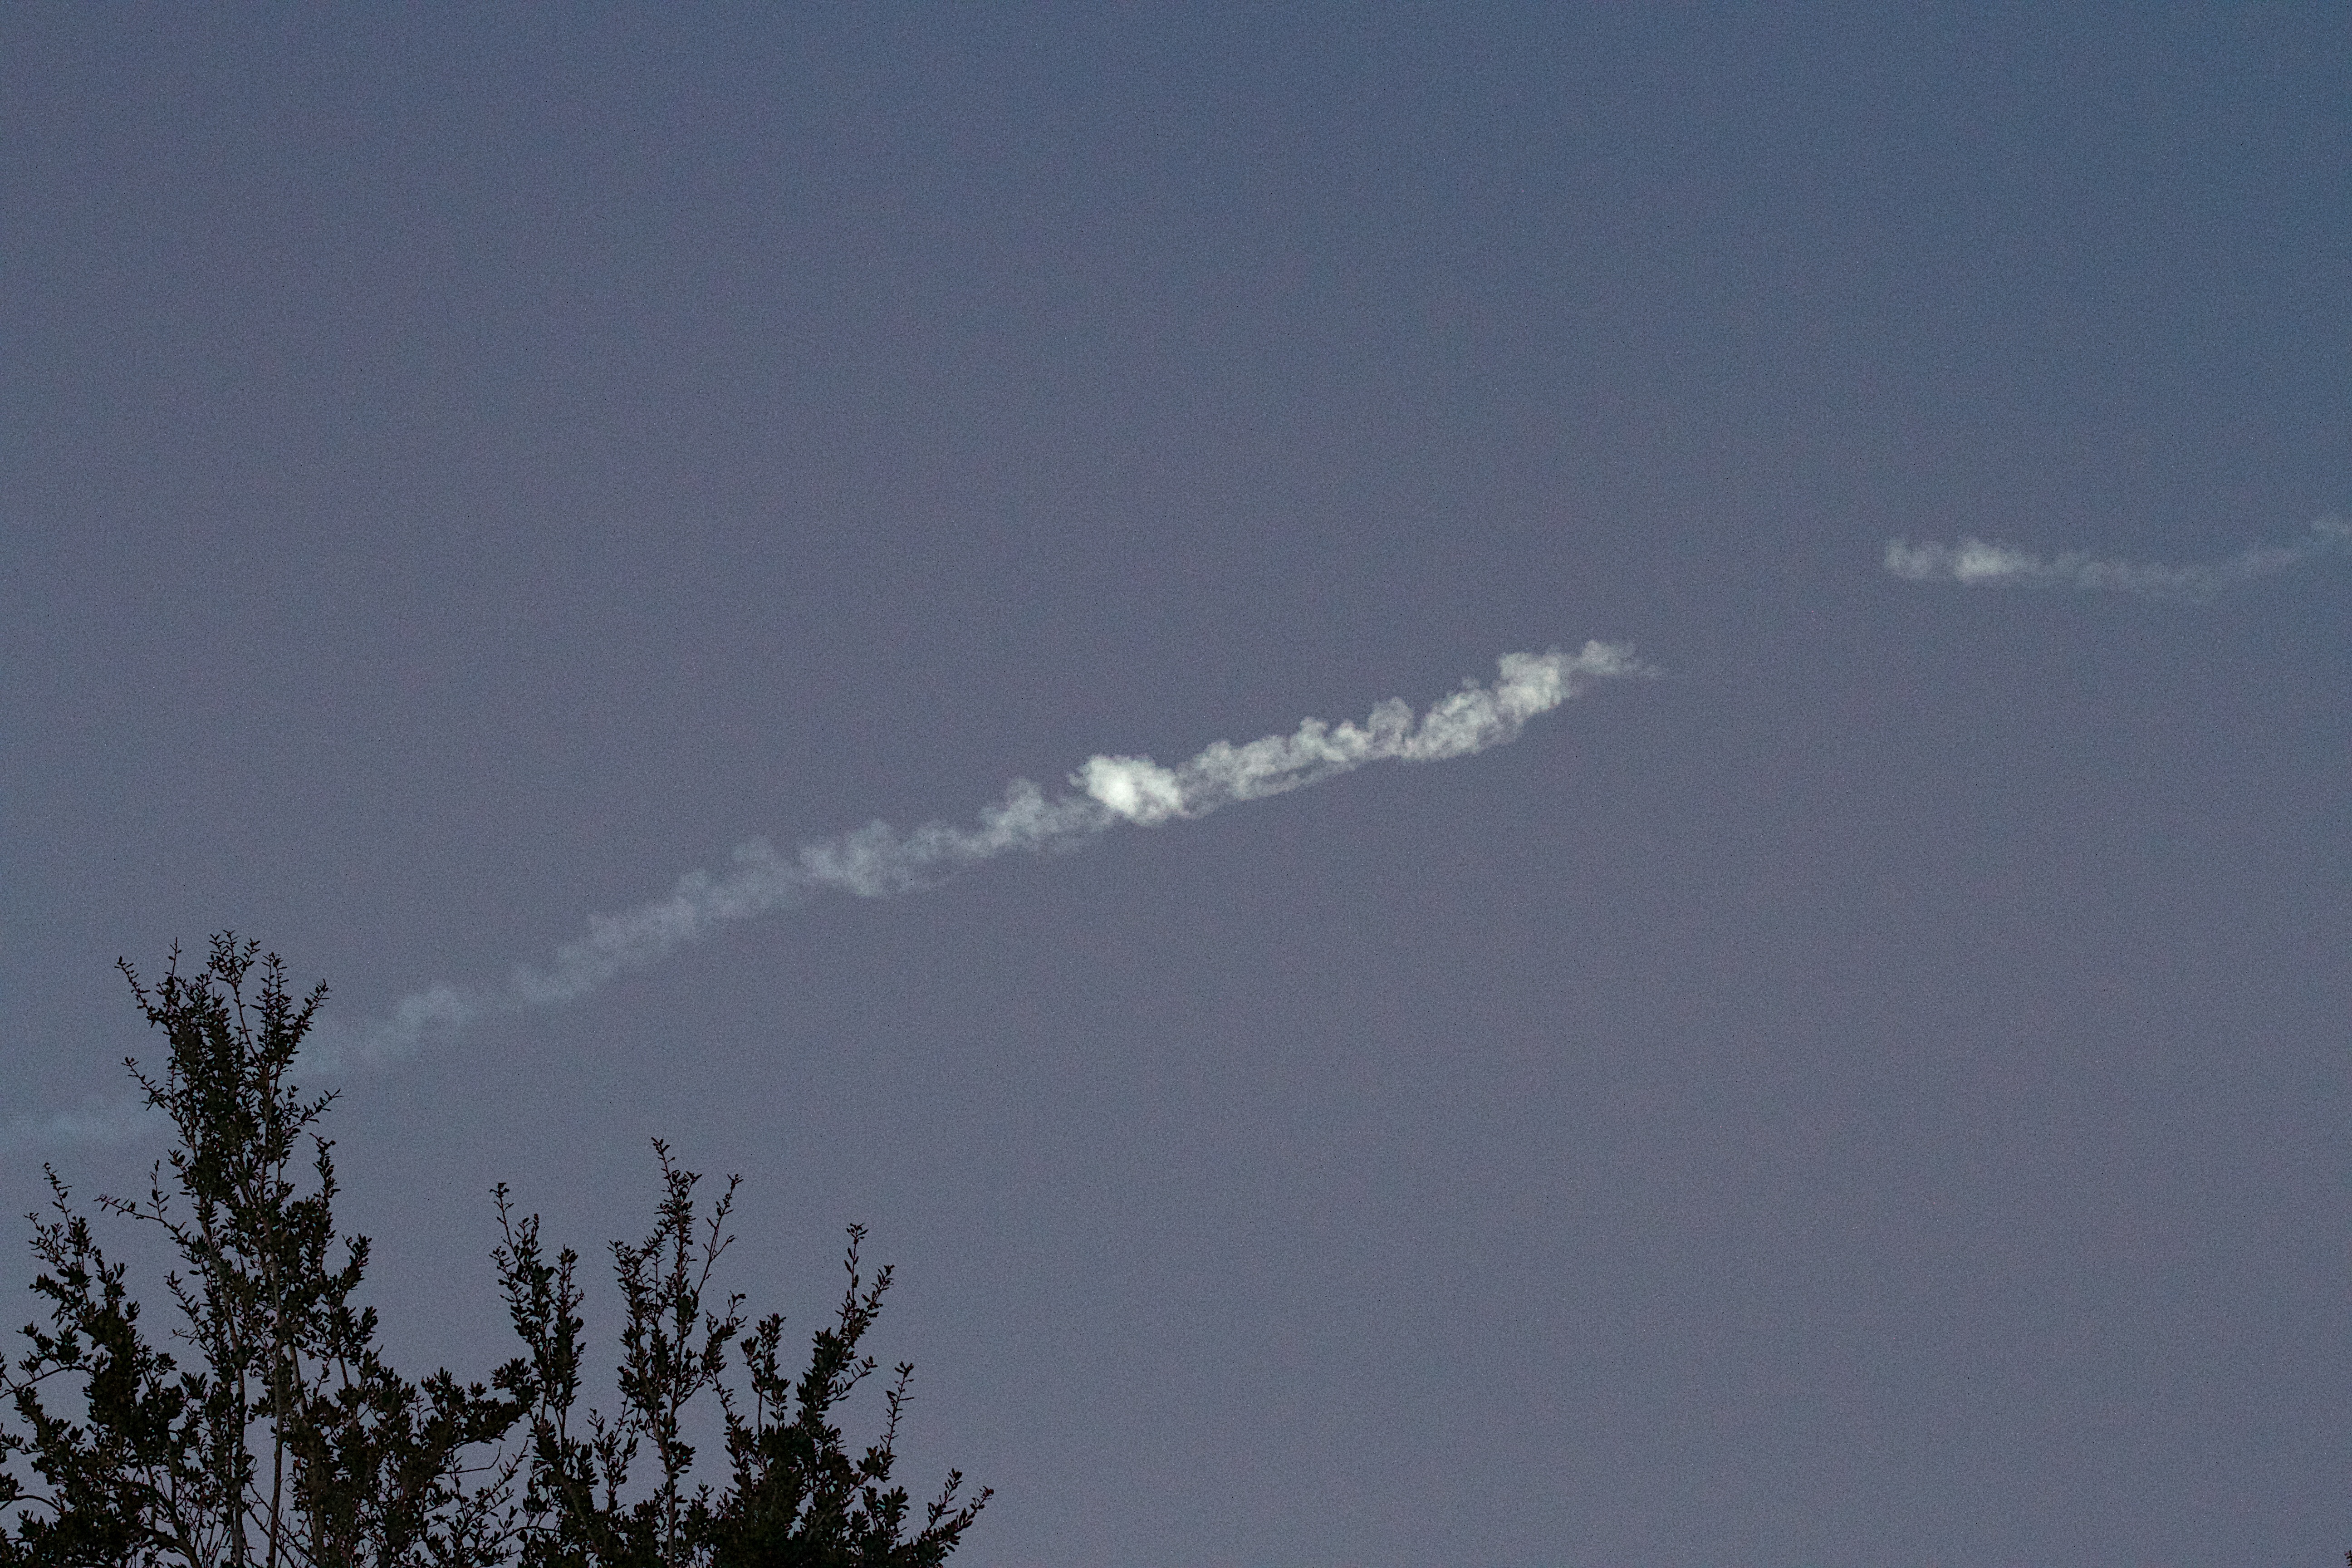
wing, cloud, sky, atmosphere, vehicle, cumulus, atmosphere of earth